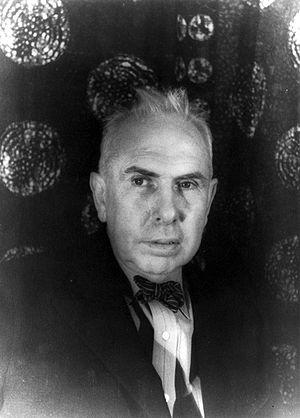
Theodore Herman Albert Dreiser est un écrivain naturaliste américain.
Winesburg-en-Ohio est un recueil de nouvelles publié en 1919 par l'écrivain américain Sherwood Anderson. L'œuvre est centrée sur le protagoniste, George Willard, que le lecteur suit de son enfance à sa jeune maturité, alors qu'il est prêt à quitter Winesburg pour Cleveland.